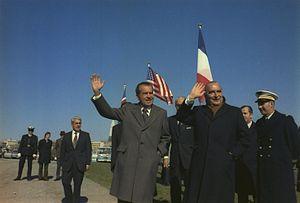
Les relations entre la France et les États-Unis ont débuté avant même la création des États-Unis d'Amérique. Le 3 mai 1803, Napoléon vend la Louisiane aux Américains. Depuis la guerre d'indépendance des États-Unis, la France est l'un de ses meilleurs alliés politiques. Mais malgré de constantes relations diplomatiques, ces deux pays sont souvent en conflit sur de nombreux dossiers.
Georges Pompidou, né le 5 juillet 1911 à Montboudif et mort le 2 avril 1974 à Paris, est un haut fonctionnaire et homme d'État français. Il est président de la République française du 20 juin 1969 au 2 avril 1974.
L'histoire du programme nucléaire militaire de la France relate le cheminement qui a conduit la France à développer un programme nucléaire militaire après la seconde guerre mondiale. La mise en place de la Force de dissuasion nucléaire française repose sur un programme d'essais nucléaires français qui débute le 13 février 1960 et prend fin le 27 janvier 1996.
Safran Aircraft Engines, anciennement Société nationale d'étude et de construction de moteurs d'aviation puis Snecma, est une société française du groupe Safran, spécialisée dans l'étude et la fabrication de moteurs pour l'industrie aéronautique et spatiale. Motoriste de premier rang, Safran Aircraft Engines conçoit, développe, produit et commercialise, seul ou en coopération, des moteurs pour avions civils et militaires, pour lanceurs spatiaux et satellites. Safran Aircraft Engines équipe l'ensemble des avions de chasse français comme le Rafale avec son moteur M88 ou le Mirage 2000 avec son moteur M53. Avec General Electric, Safran Aircraft Engines a créé la coentreprise CFM International qui motorise aussi bien les avions Airbus que les avions Boeing.